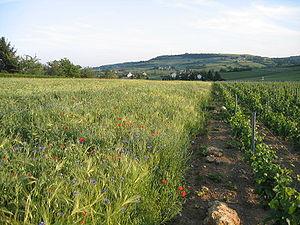
Vignes et céréales à Bissey-sous-Cruchaud (Saône-et-Loire, région Bourgogne)
Le saône-et-loire, anciennement vin de pays de Saône-et-Loire, est un vin français d'indication géographique protégée de zone, produit dans le département de Saône-et-Loire, en Bourgogne-Franche-Comté.
Bissey-sous-Cruchaud est une commune française située dans le département de Saône-et-Loire en région Bourgogne-Franche-Comté.